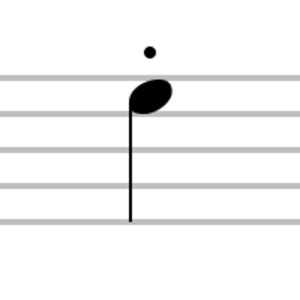
L’accent en musique permet de nuancer la note sur laquelle il se trouve, dans le sens d'une intensité plus forte, cela pour mettre la note en valeur. Au sens large, l'accent renvoie à l'ensemble des accentuations. Au sens strict, l'accent désigne exclusivement le martellato.
Le staccato ou « piqué » — c'est-à-dire, le phrasé en notes détachées — désigne un type de phrasé dans lequel les notes des motifs et des phrases musicales doivent être exécutées avec des suspensions entre elles. C'est une technique instrumentale s'opposant au legato. On appelle souvent le phrasé intermédiaire non-legato, ou même détaché ; le staccato est alors considéré comme davantage détaché.